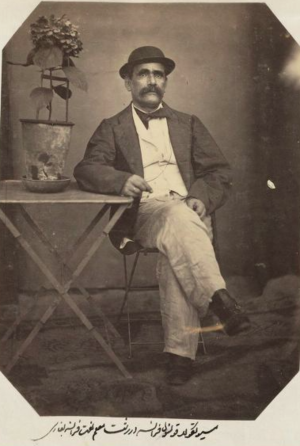
Consul de France à Rasht en Perse. Photo prise par Ali Khan Vali.
Ali Khan Vali est un homme d'État iranien de l'époque de Nasseredin Shah et de Mozaffaredin Shah. Il est également connu comme l'un des premiers photographes iraniens.